Krystal Rivers

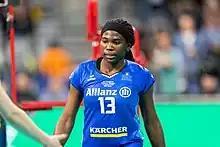
in 2019 by Sven Mandel

Krystal Rivers (born 23 May 1994 in Birmingham, Alabama) is an American volleyball player. With her current club Allianz MTV Stuttgart, she won the German championship twice, and reached the final of the CEV Cup (European Cup).